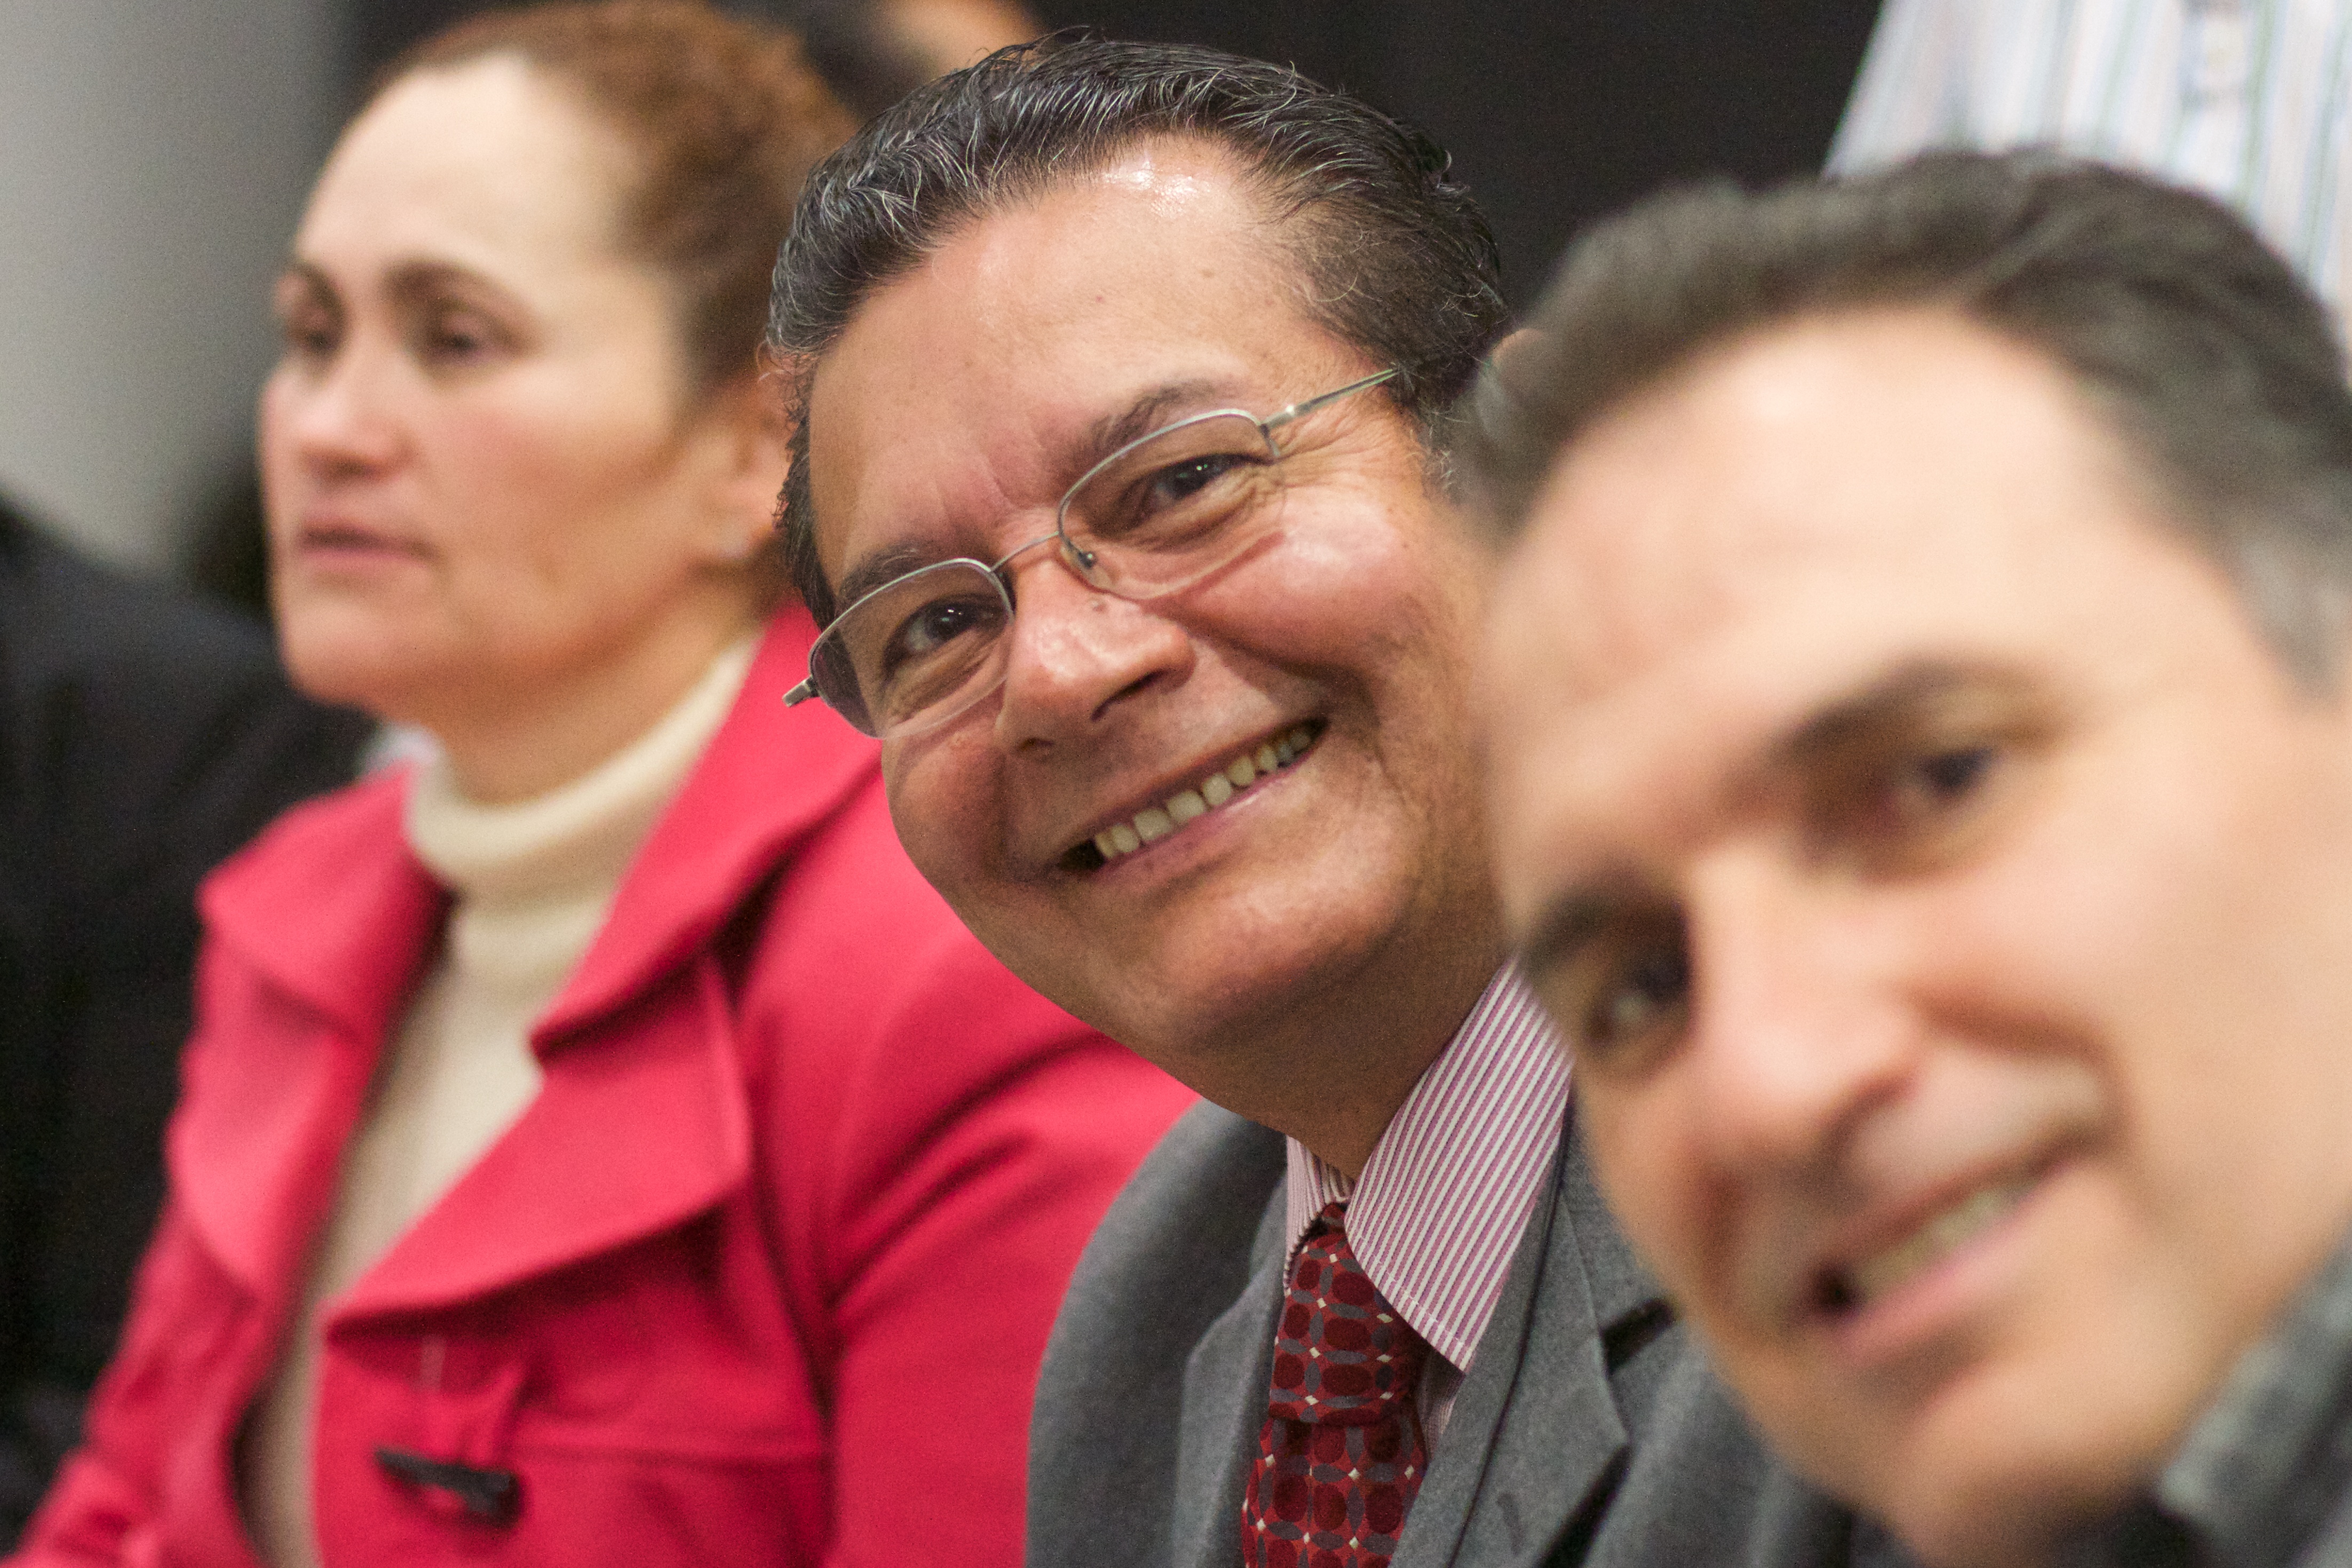
person, people, senior citizen, udgagora